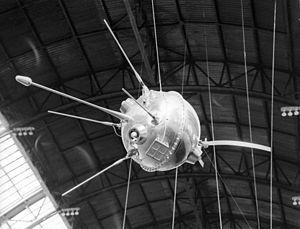
1959 est une année commune commençant un jeudi.